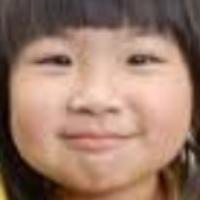
Age group: age 01-10